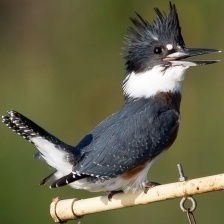
Species: BELTED KINGFISHER
Scientific name: MEGACERYLE ALCYON